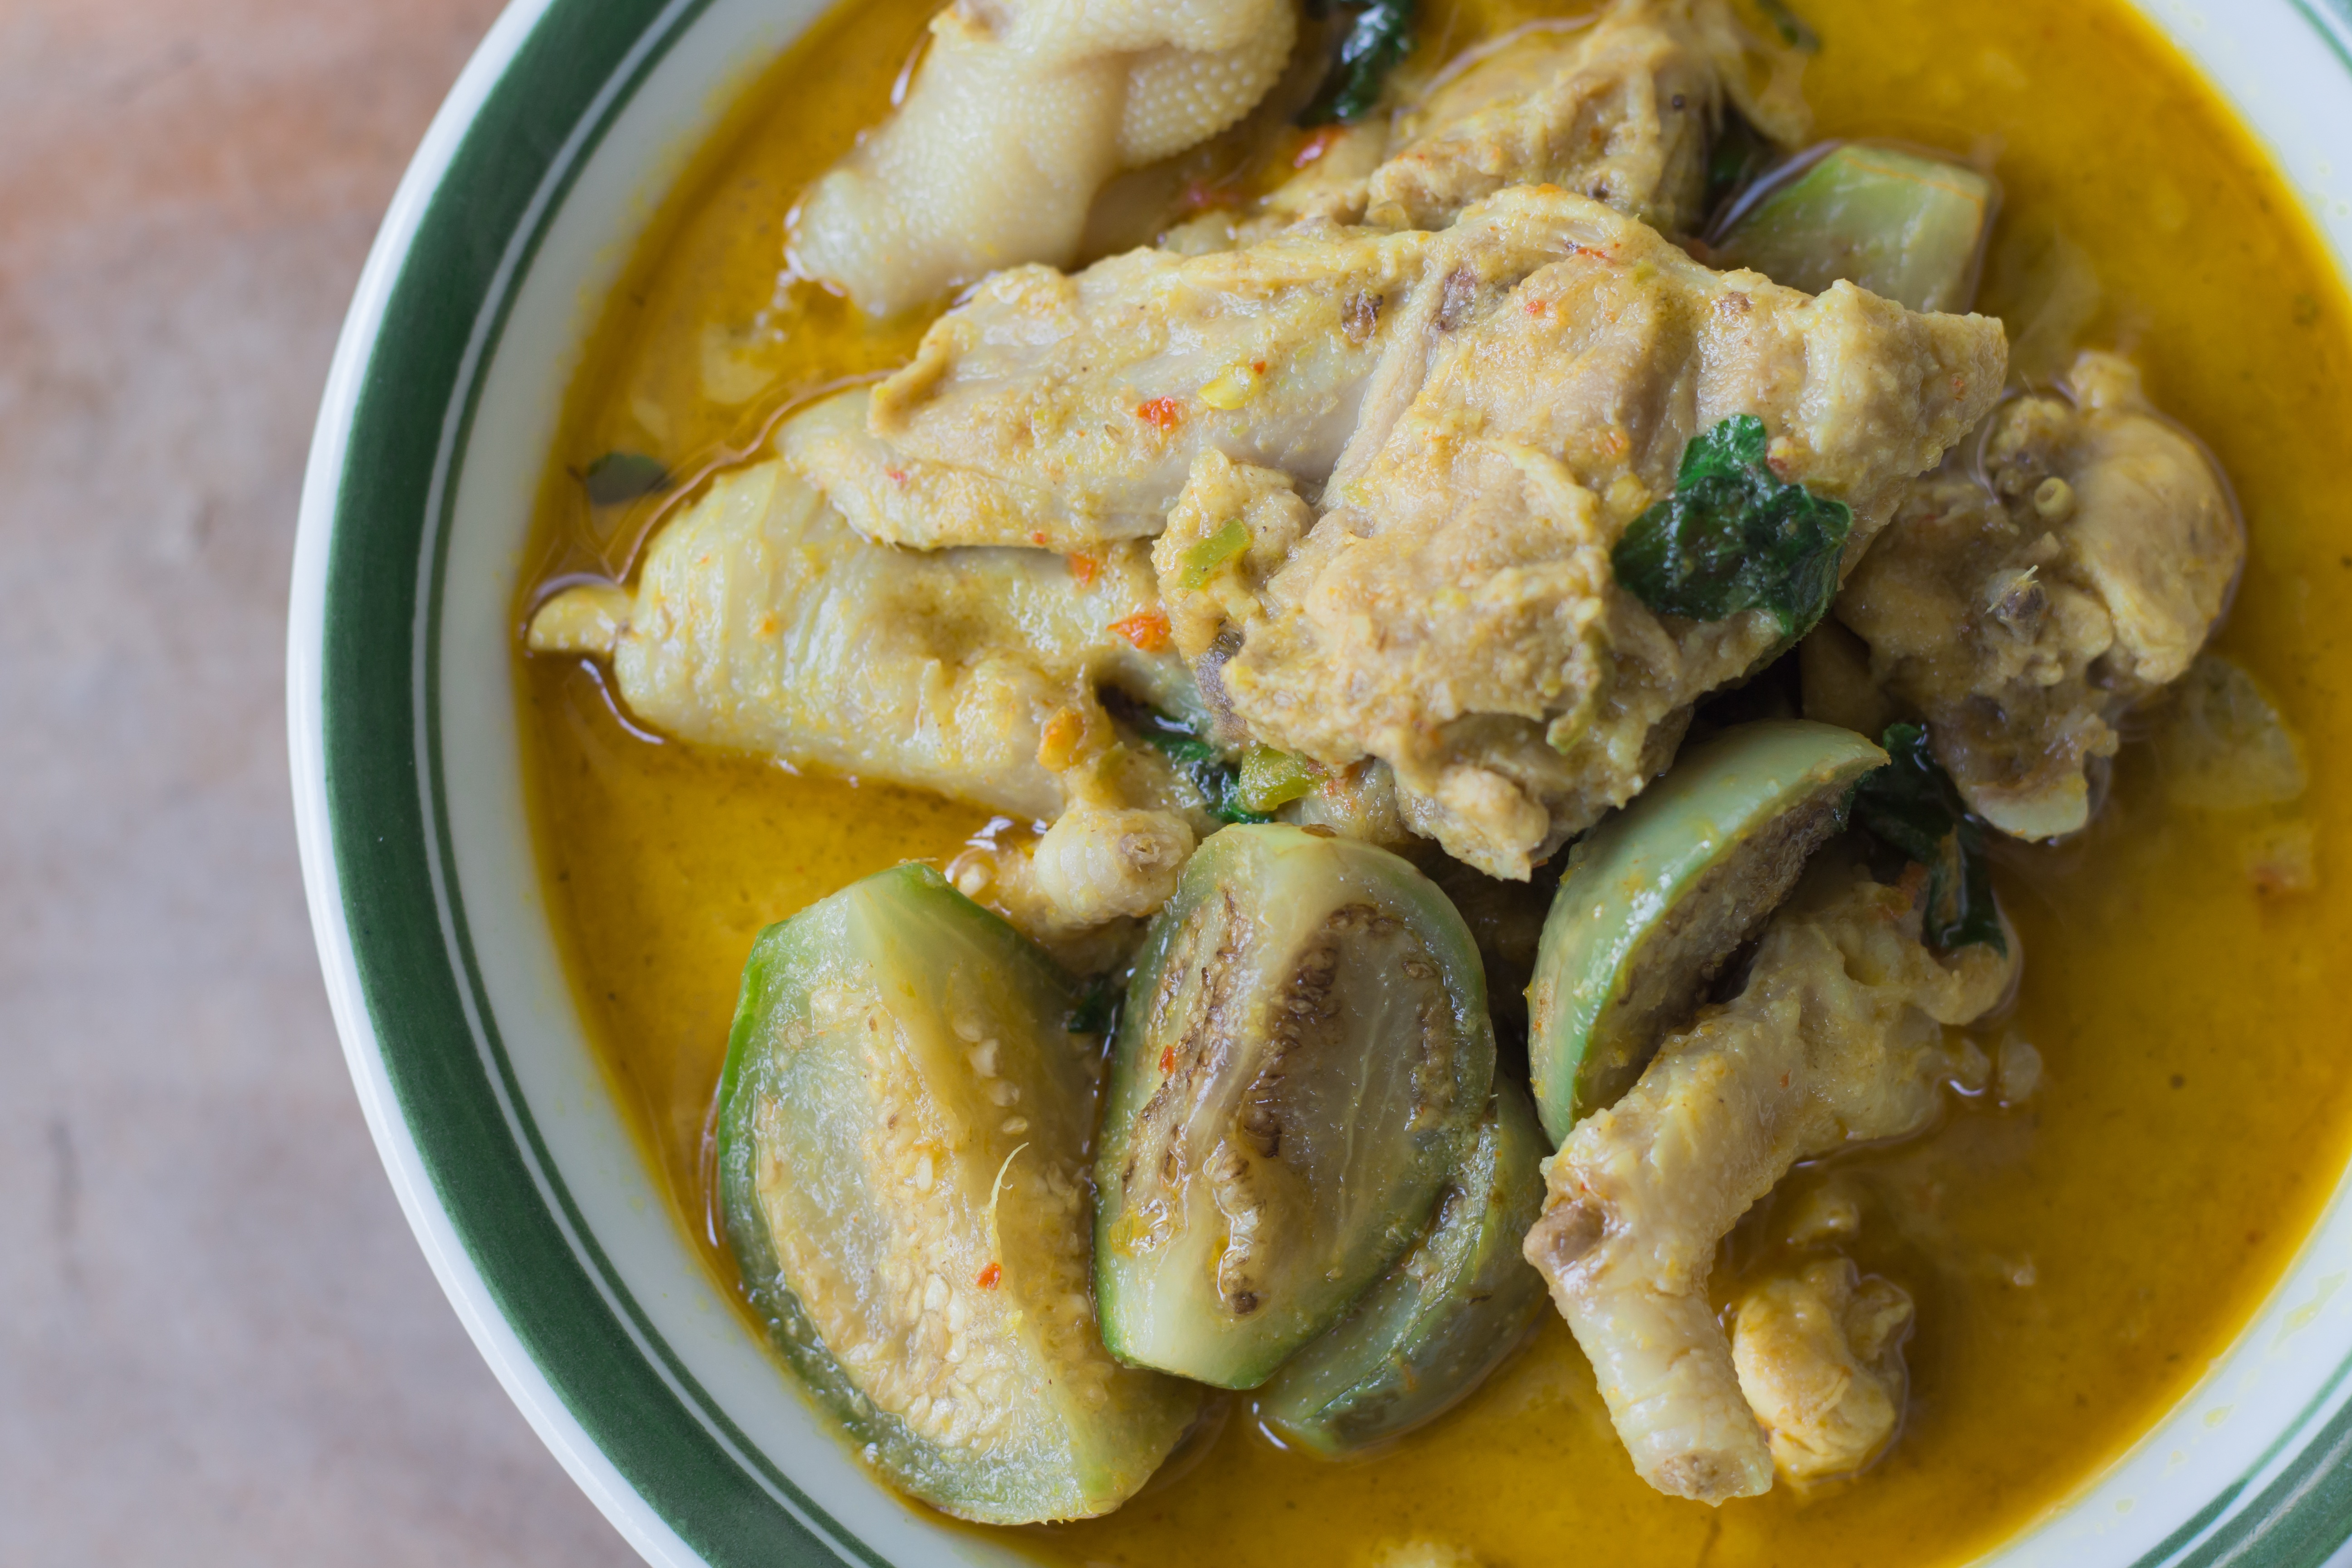
sweet, dish, food, produce, vegetable, fish, meat, cuisine, savory, delicious, chicken, thailand, stew, salty, strong, intense, eggplant, coconut milk, curry, flowering plant, foodstuff, nutrient, thai food, green curry, land plant